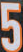
Number: 5